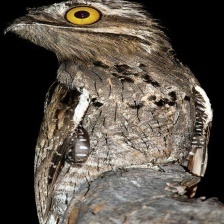
Species: GREAT POTOO
Scientific name: NYCTIBIUS GRANDIS